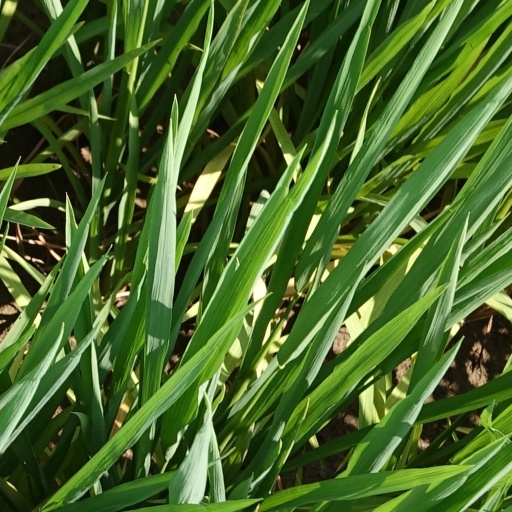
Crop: rice